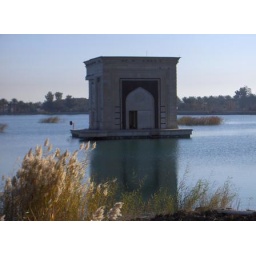
building in the middle of lake